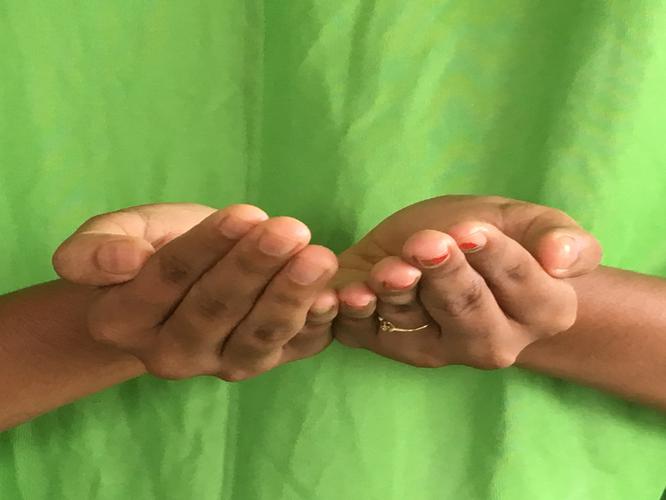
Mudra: Pushpaputa
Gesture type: double_hand